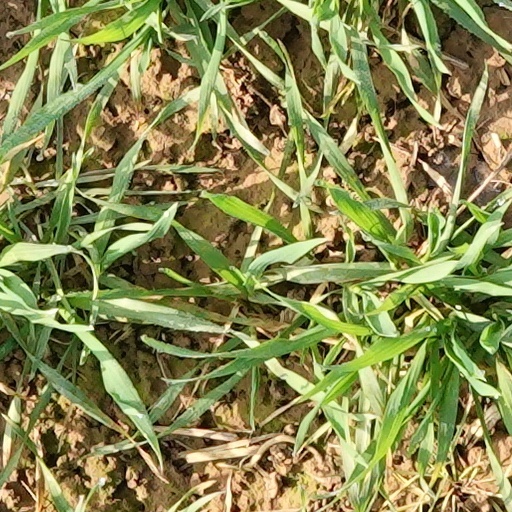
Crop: wheat